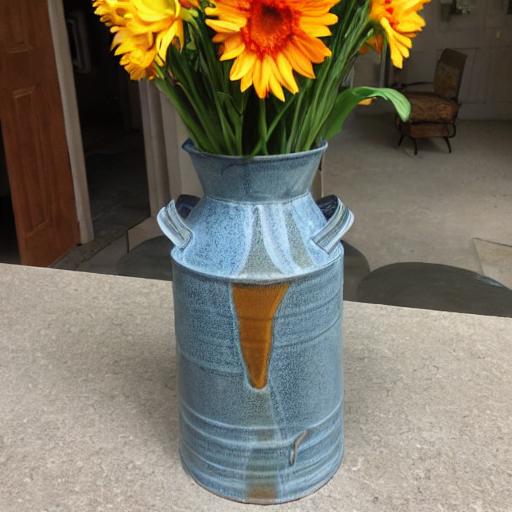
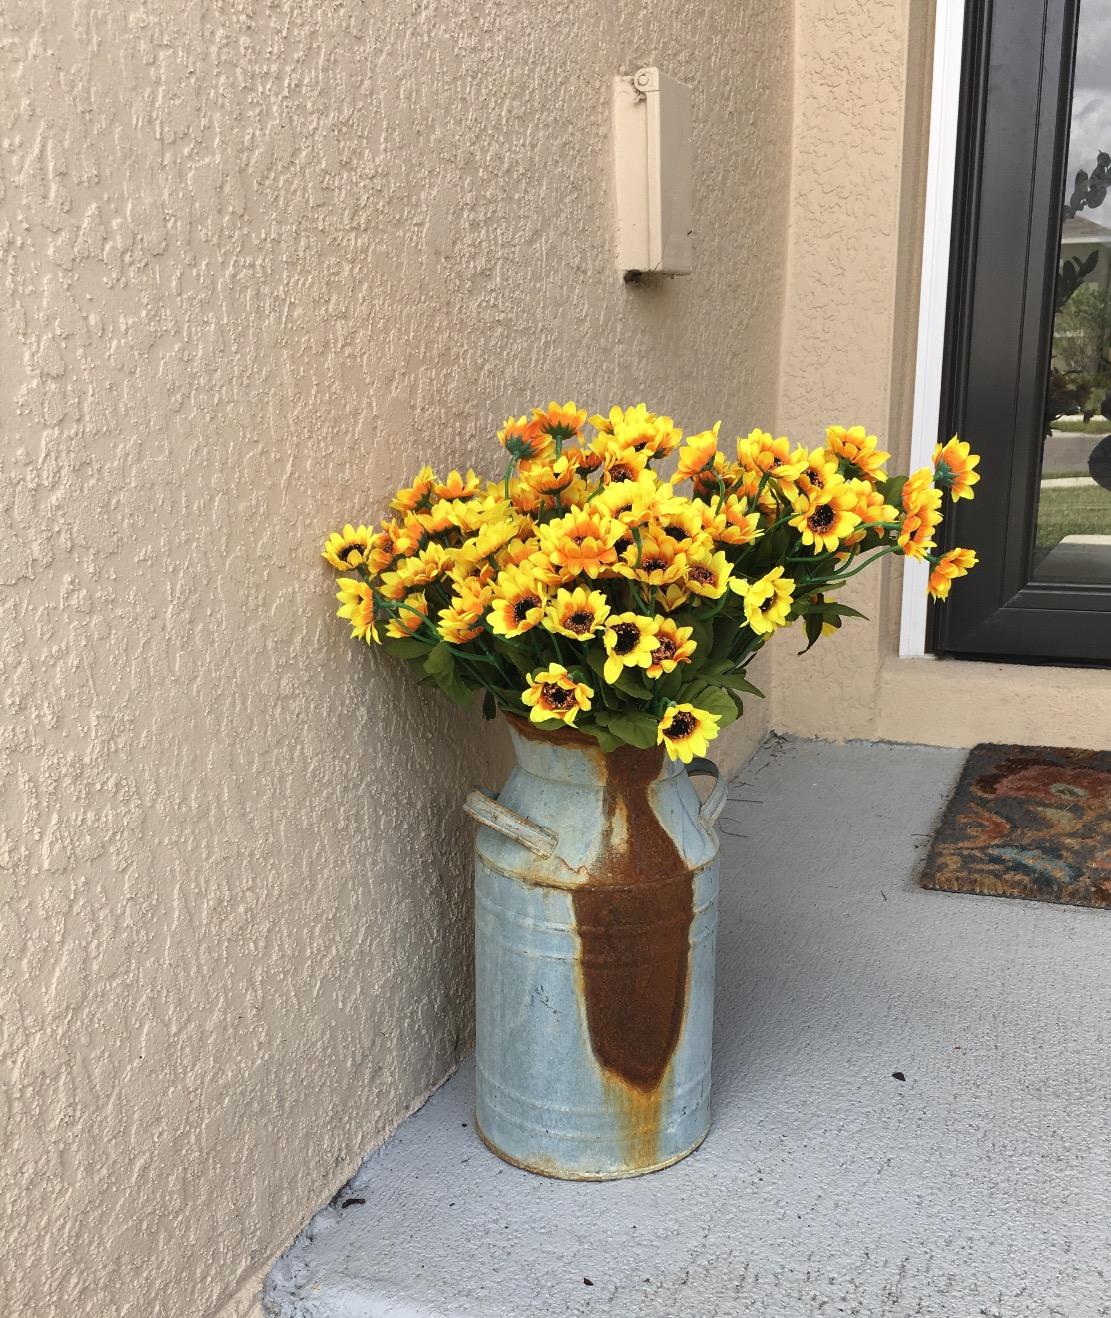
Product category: vase
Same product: no